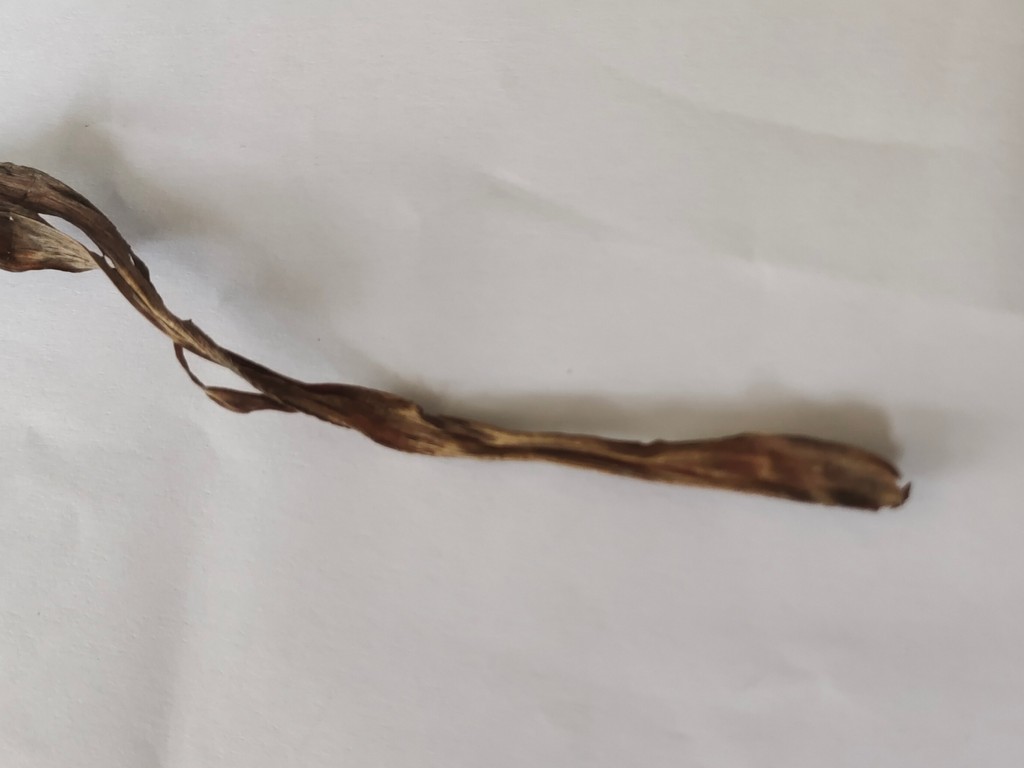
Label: Dried